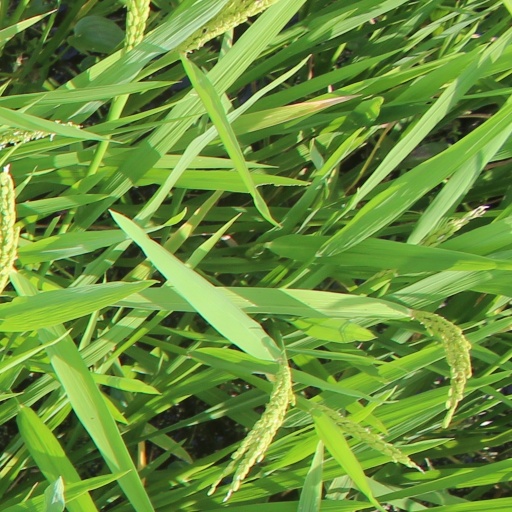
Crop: rice